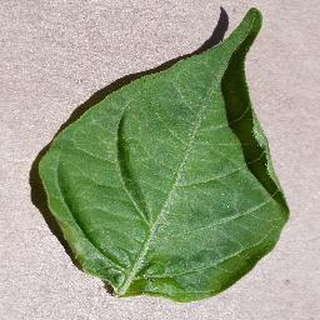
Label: healthy_bell_pepper